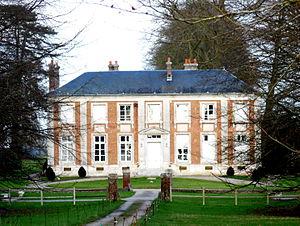
Château de la Tuilerie
Cet article recense de manière non exhaustive les châteaux, maisons fortes, manoirs, mottes castrales, situés dans le département français de l'Eure, en France.
Cauverville-en-Roumois est une commune française située dans le département de l'Eure, en région Normandie.
Cet article recense une partie des monuments historiques de l'Eure, en France.